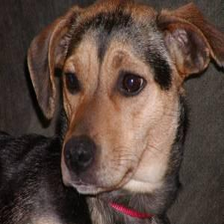
Species: dog
Breed: miniature pinscher